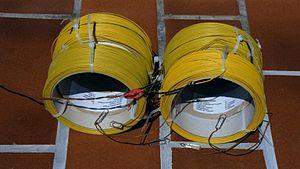
antenne pour la réception VLF